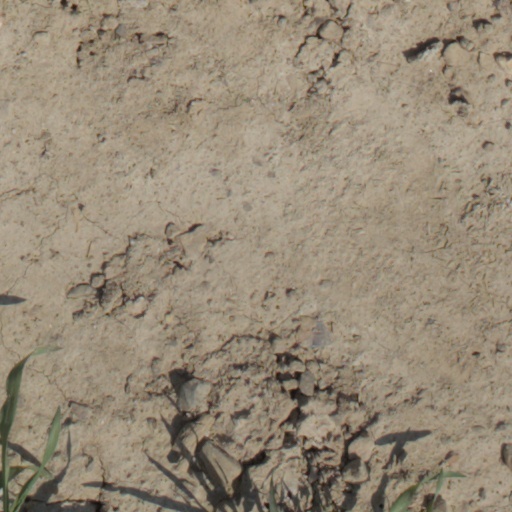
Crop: wheat